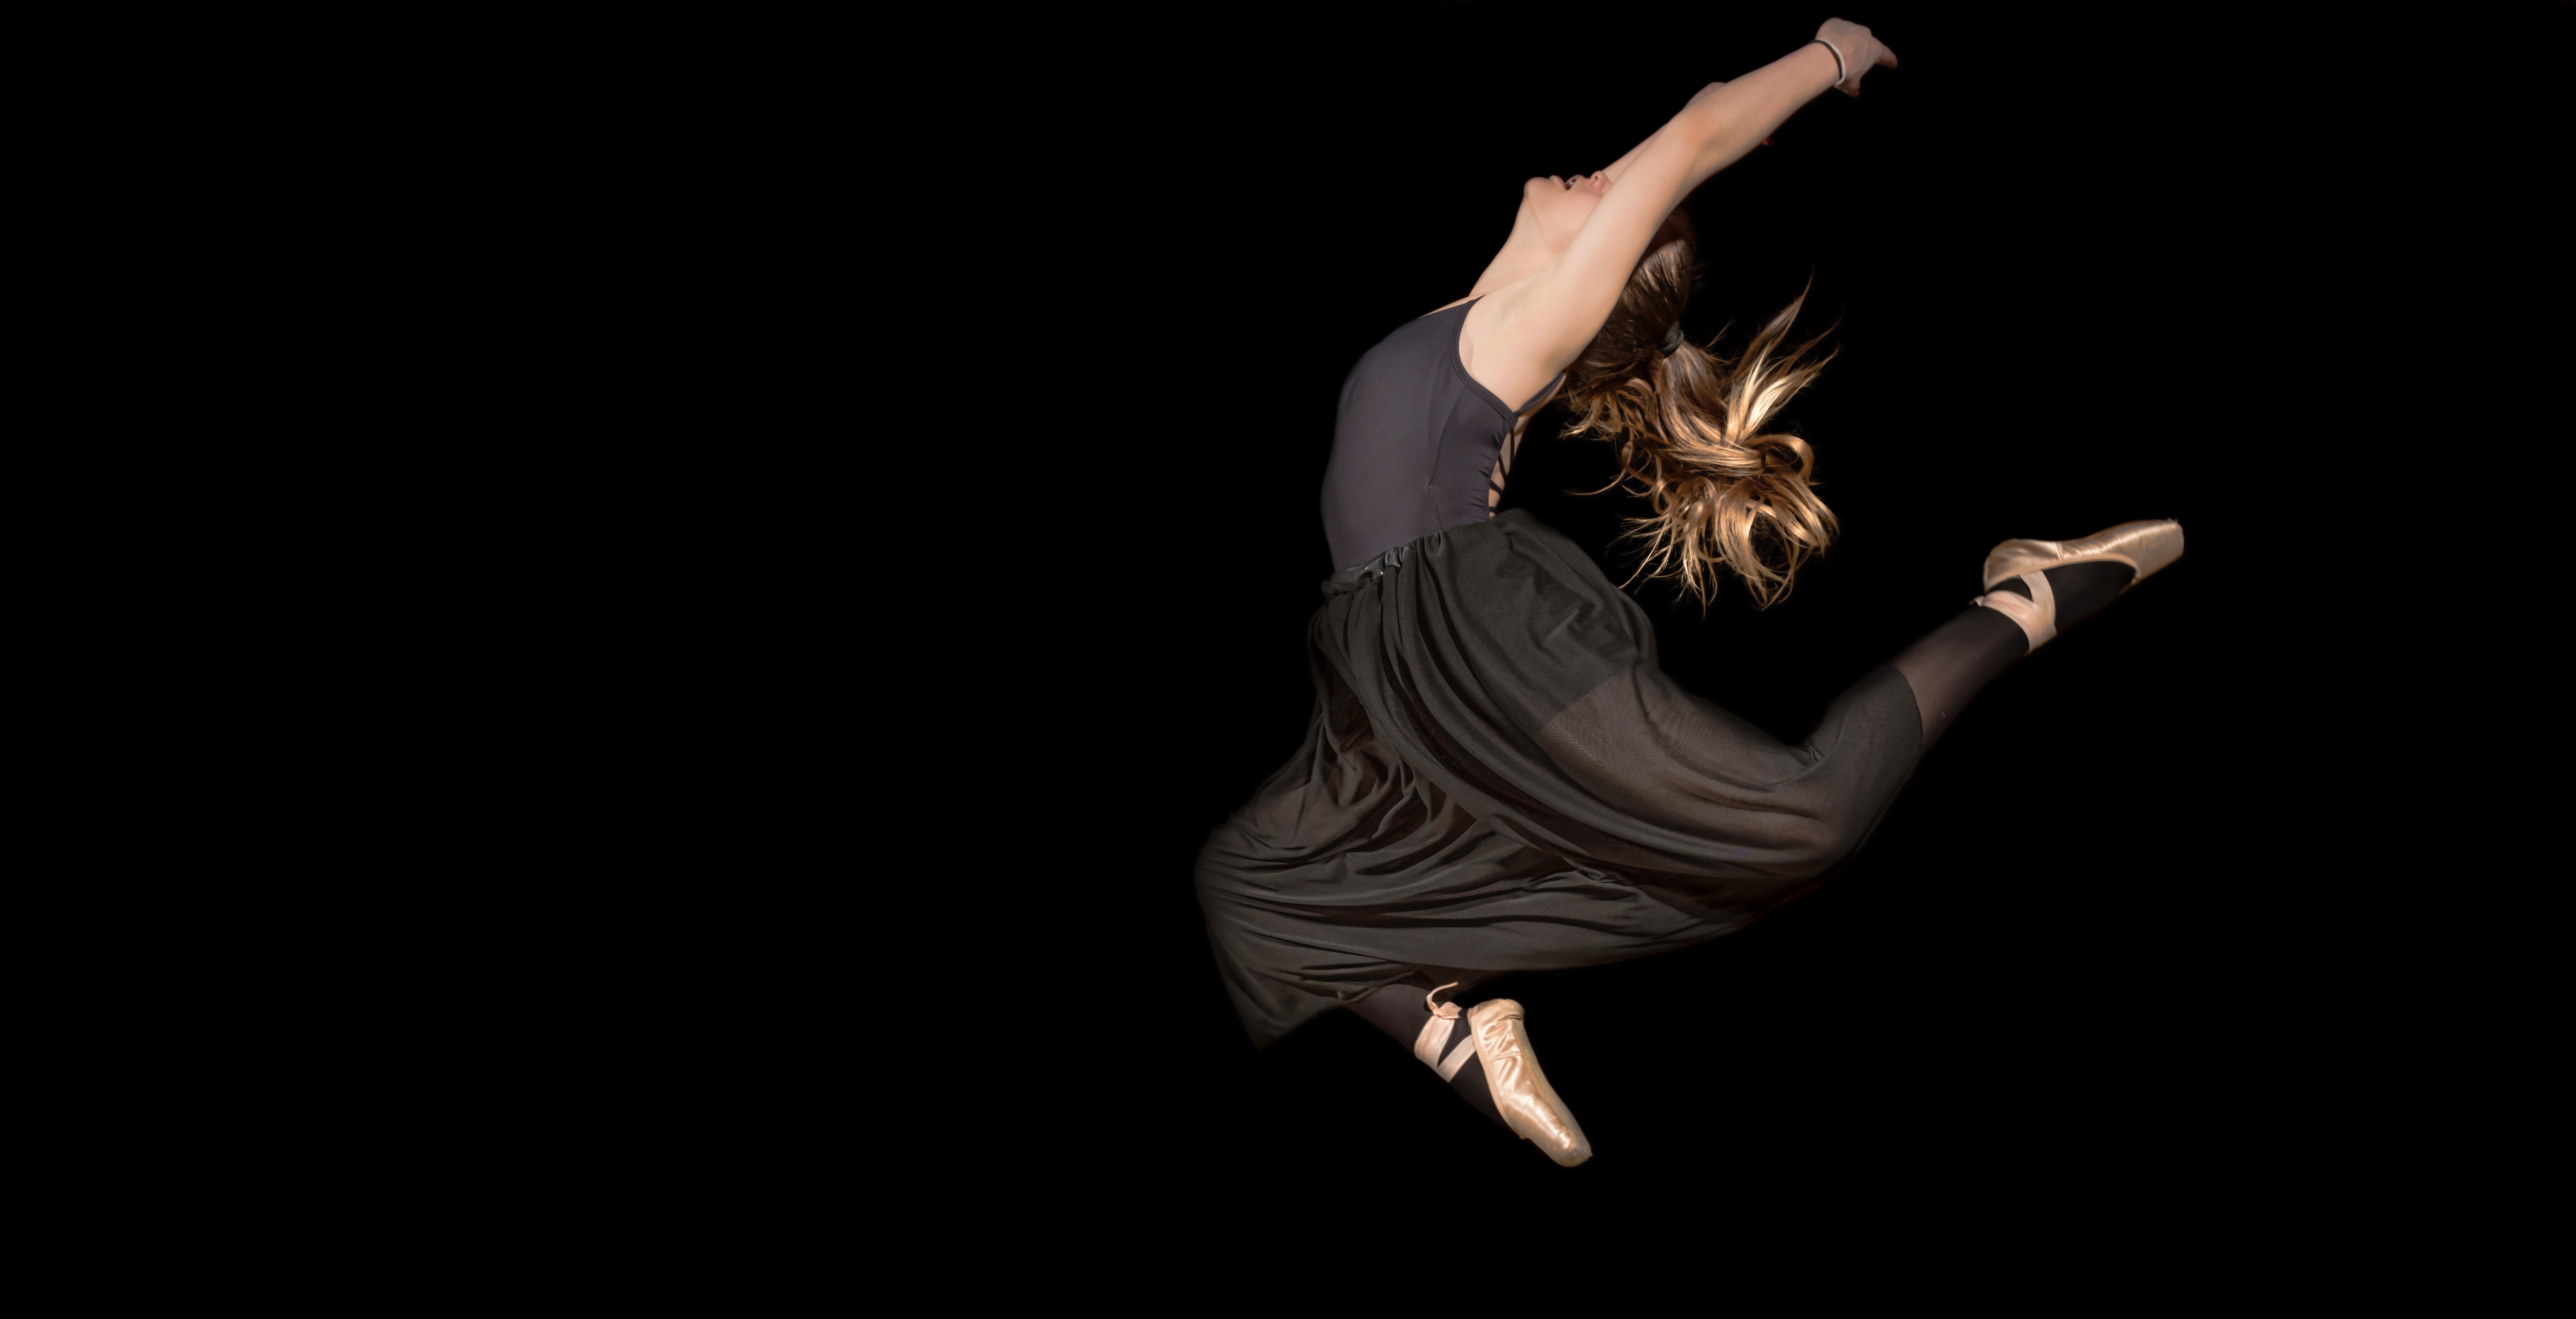
black, dance, dancer, Athletic dance move, modern dance, hip hop dance, performing arts, choreography, arm, human body, performance, event, flash photography, performance art, photography, darkness, b boying, concert dance, jumping